Udin Woods

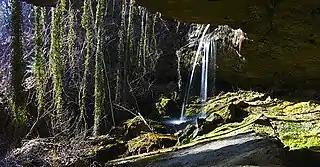
Arneš Cave ("Arneševa luknja")

The Udin Woods (in older sources "Udnjiboršt") is one of the oldest glacial terraces in the Ljubljana Basin. It is a contiguous wooded area clearly delineated from its surroundings. The woods is dominated by Scots pine, and deciduous trees include sessile oak, hornbeam, and beech. It has natural value in terms of its botanical features, terrain, and geomorphology. It was given the status of a protected landscape area in 1985.